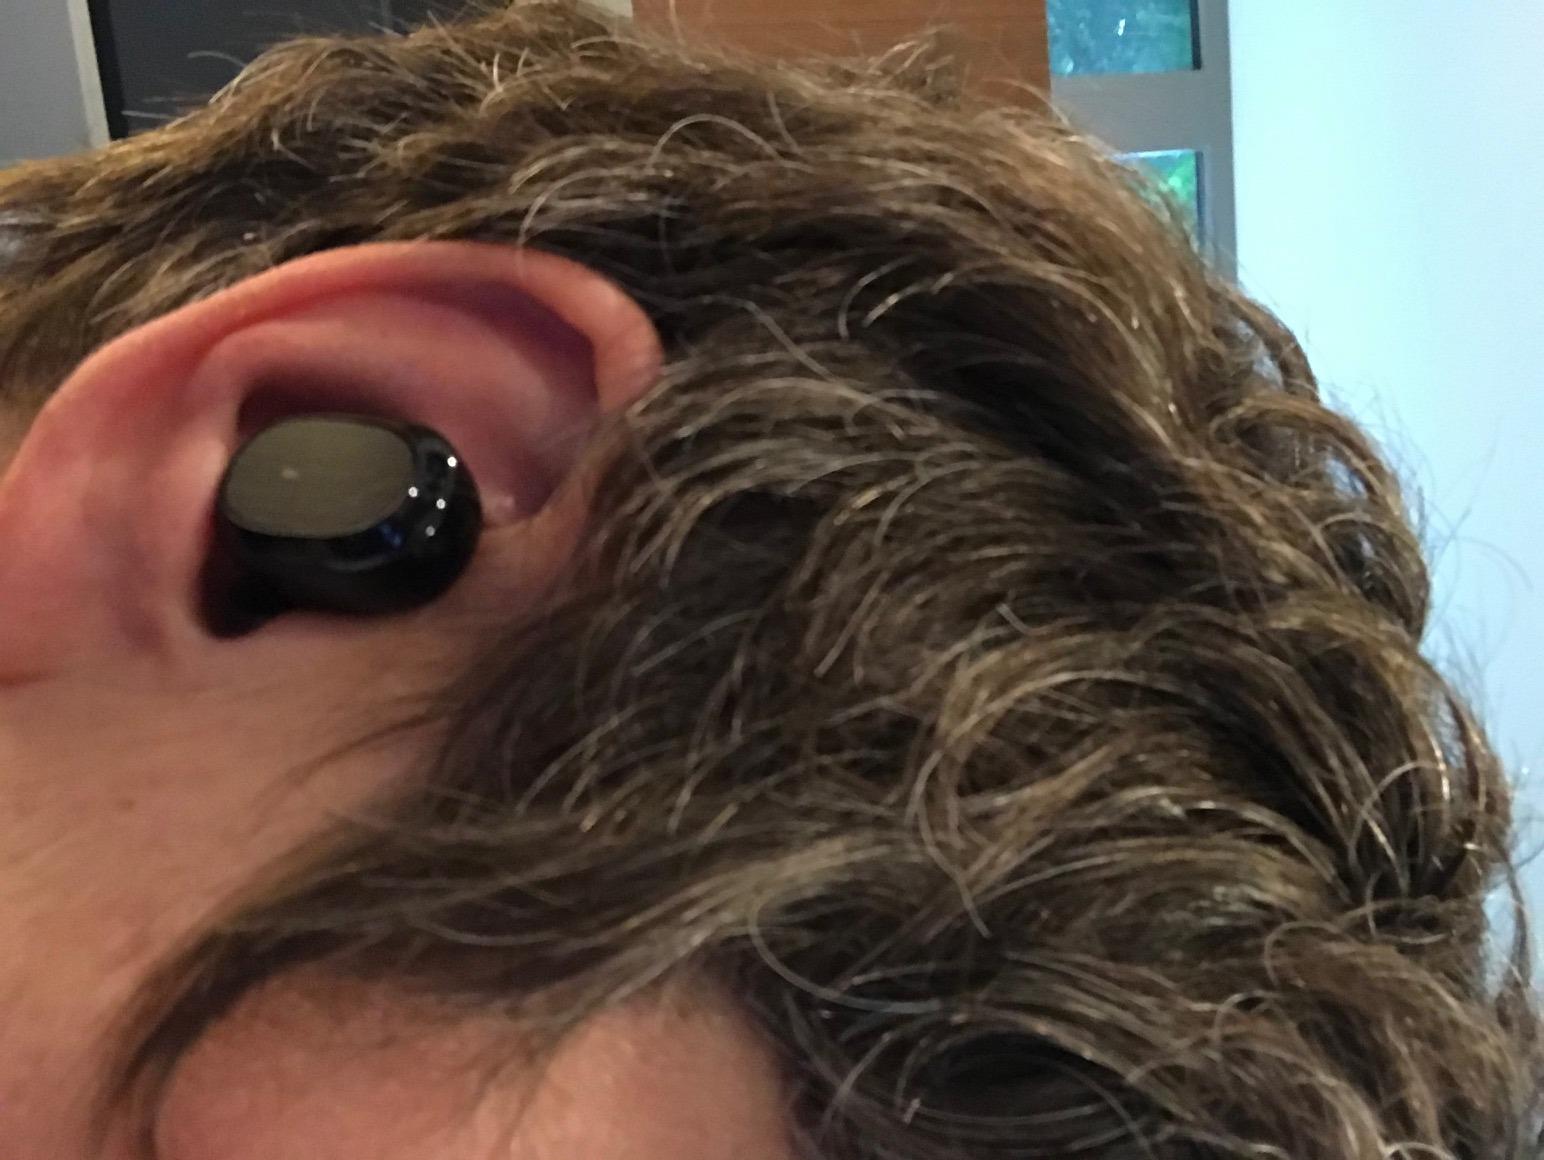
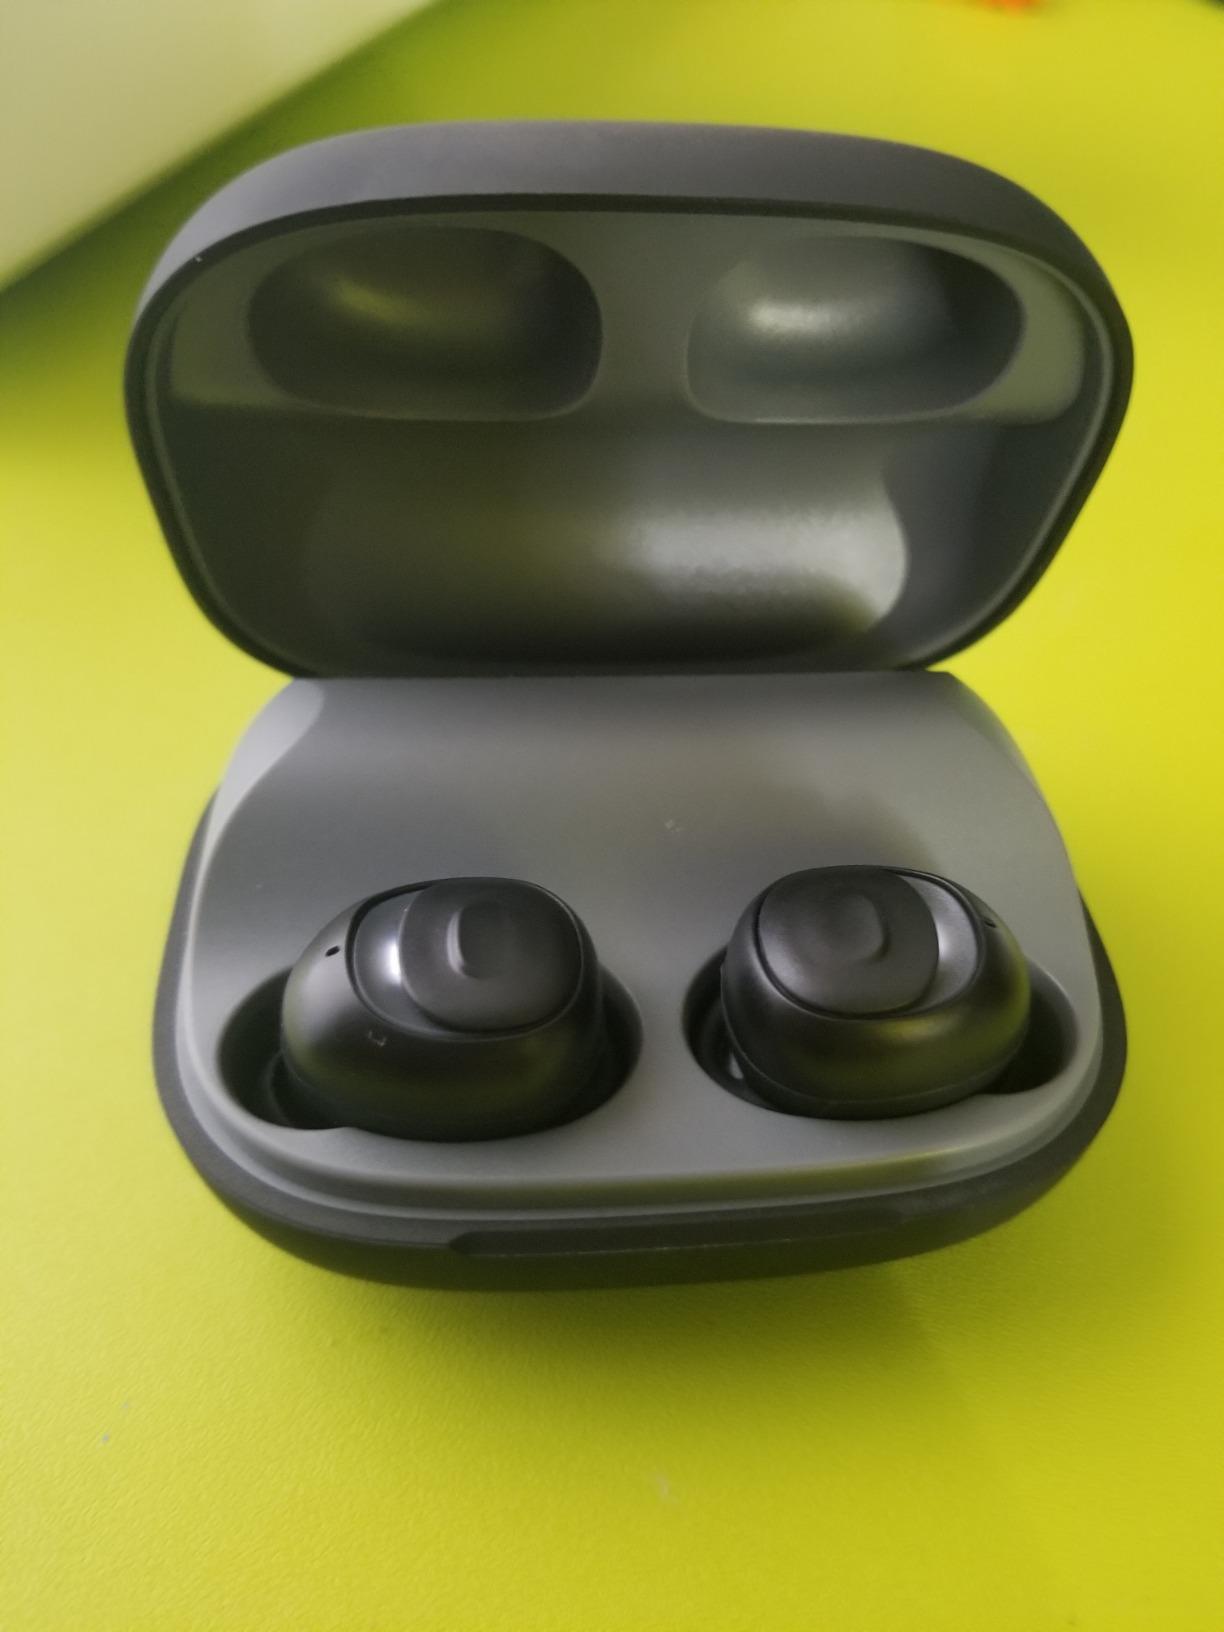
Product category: earbuds
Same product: no